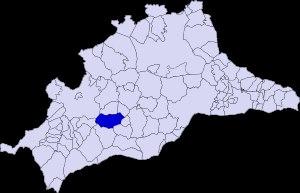
Tolox est une commune de la province de Malaga dans la communauté autonome d'Andalousie en Espagne.